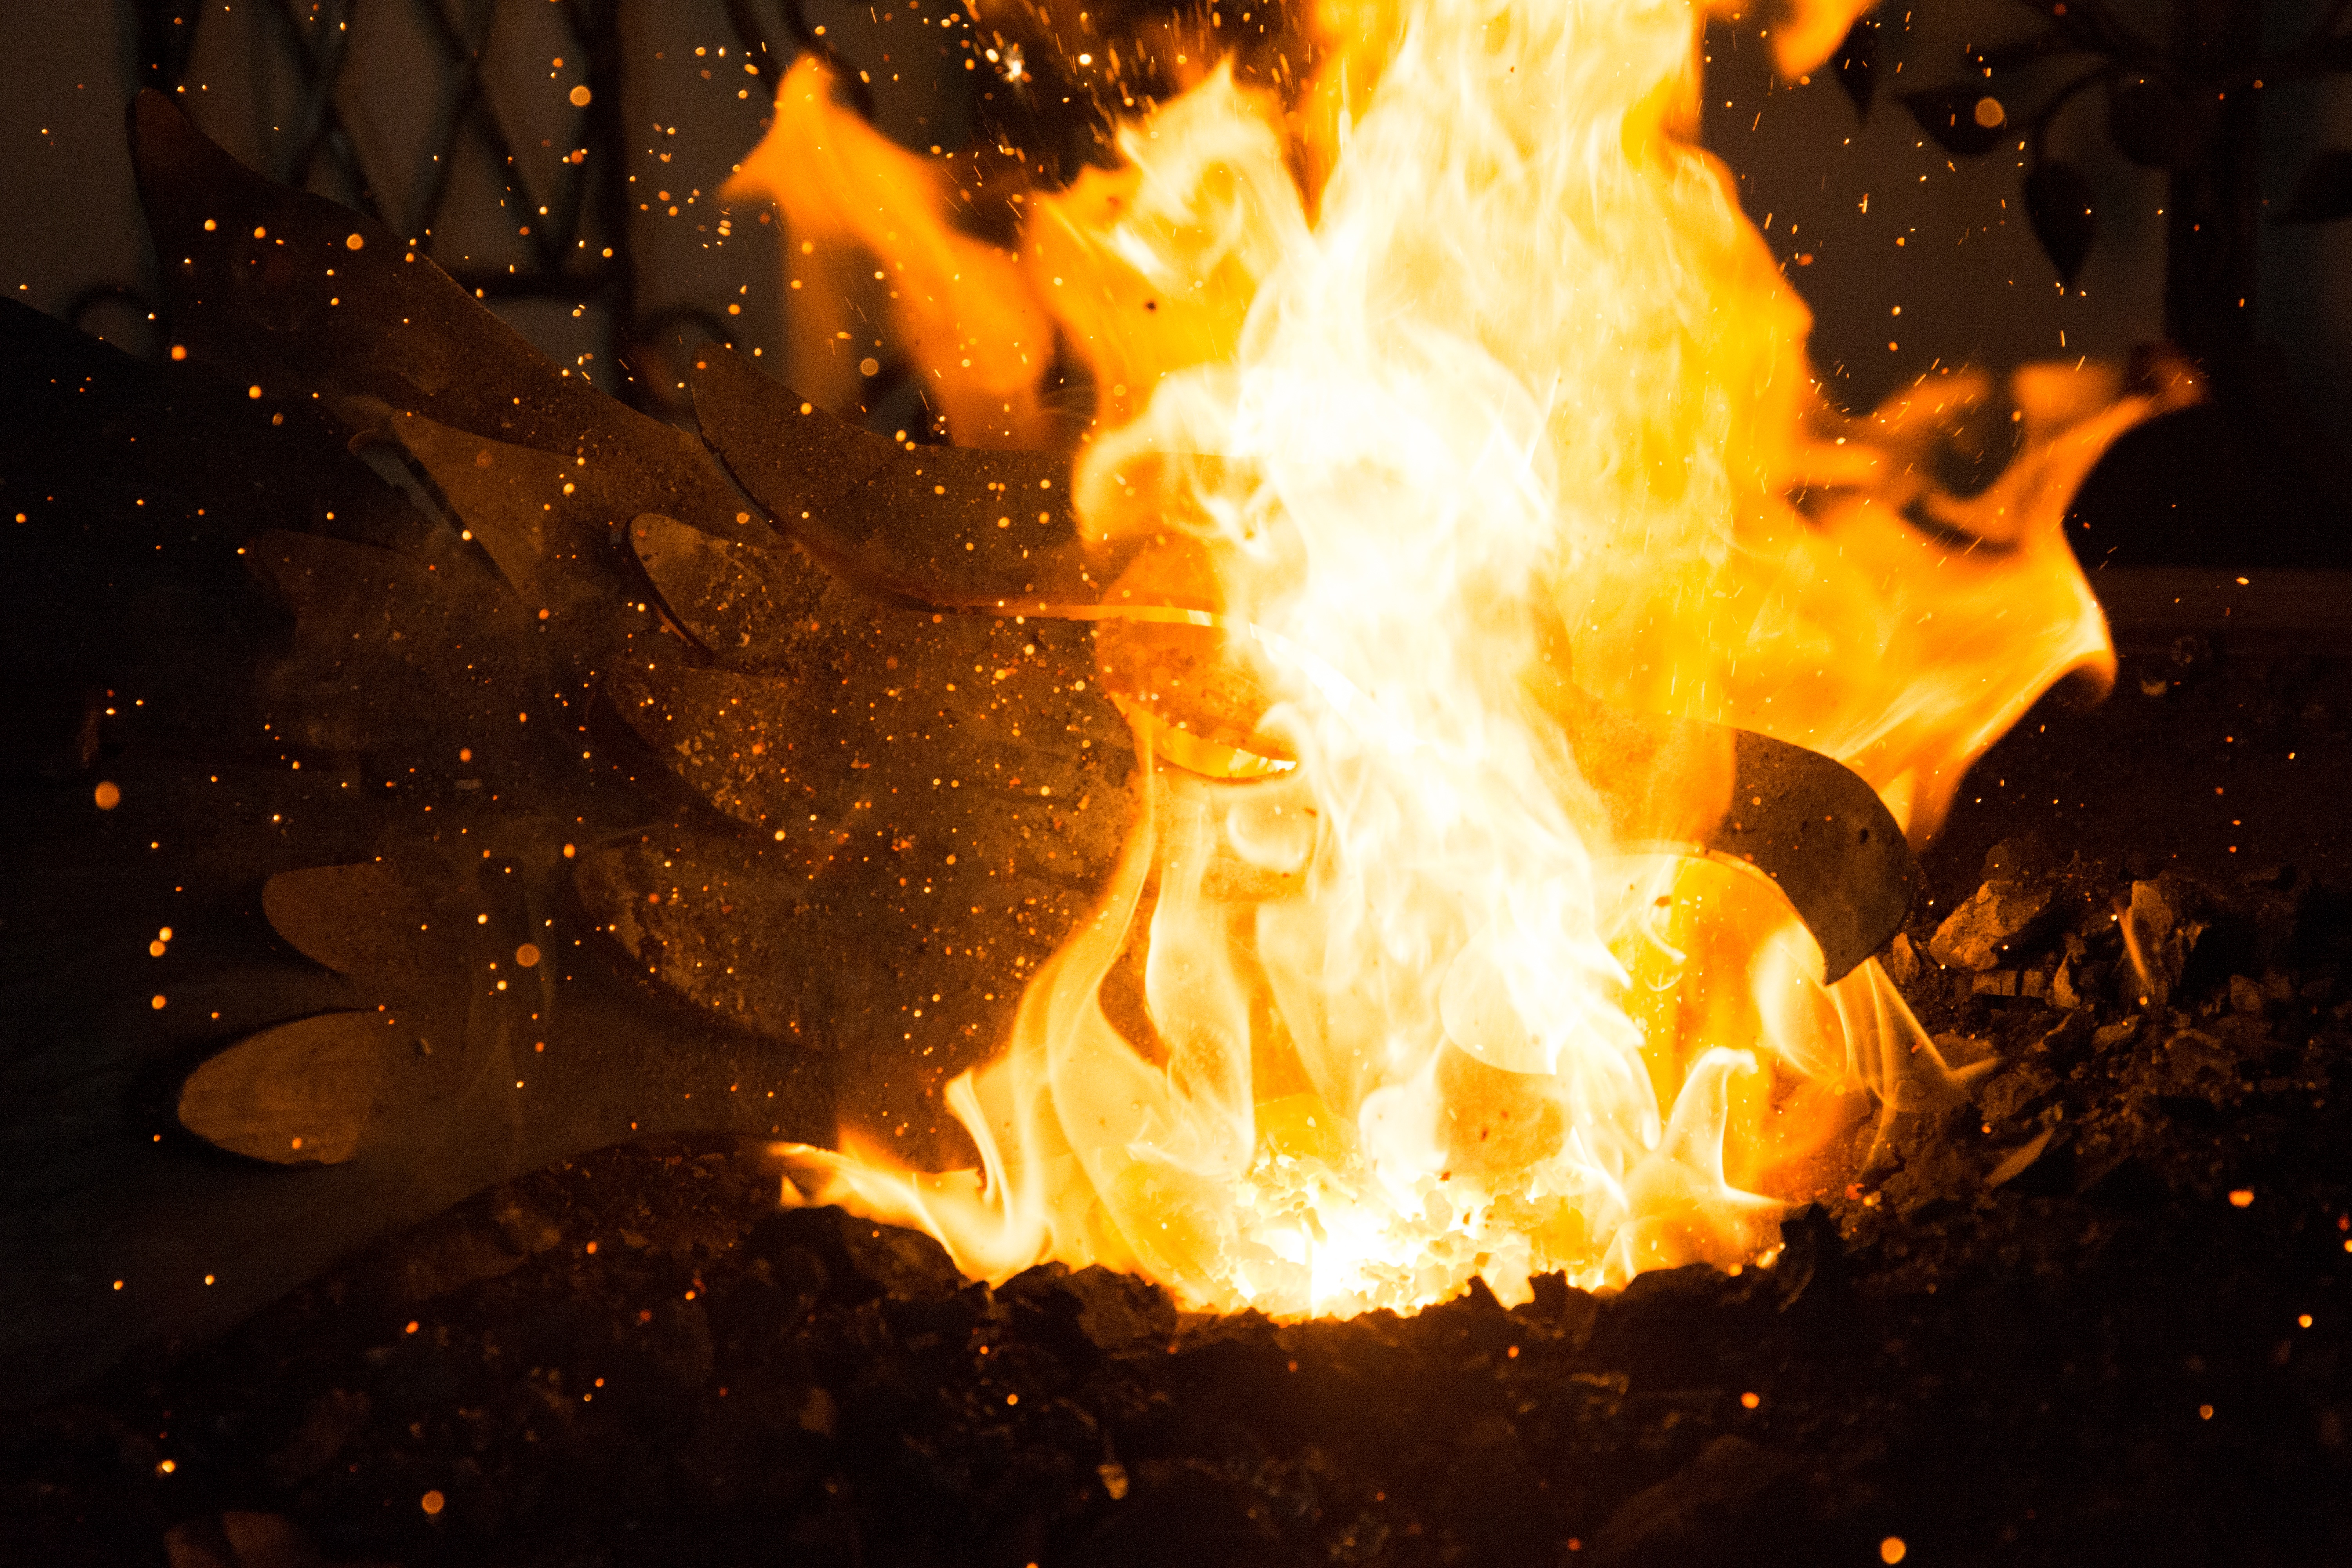
flame, fire, campfire, bonfire, explosion, geological phenomenon